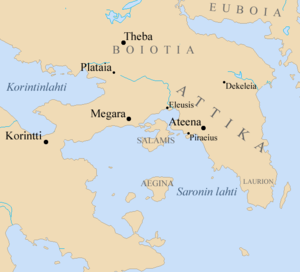
L'Attique est une péninsule et une région historique de Grèce située dans le prolongement du Pinde. Il s'avance dans la mer Égée entre le golfe des îles Petalis à l'est et le golfe Saronique à l'ouest ; son extrémité méridionale est constituée du cap Sounion. Il est bordé au nord par la Béotie et à l'ouest par la Mégaride. Elle correspond approximativement à la périphérie moderne de l'Attique.